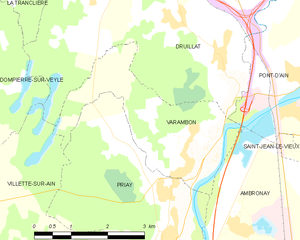
Carte des communes françaises: Varambon